Roman Catholic Diocese of Bathurst (Canada)

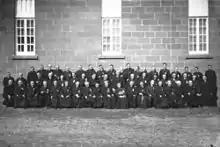
Clergy of the Diocese of Chatham in Caraquet in 1930 with bishop Patrice Alexandre Chiasson in the center

On 8 May, 1860, the Diocese of St. John was divided, creating the Diocese of Chatham. The diocese comprises the northern half of the Province of New Brunswick, including the counties of Gloucester, Madawaska, Northumberland, Restigouche, Victoria, and the part of Kent north of the Richibucto River. This territory formerly belonged to the Diocese of St. John, itself originally a portion of the Archdiocese of Quebec. James Rogers was appointed the first bishop and consecrated 15 August in the same year. On his arrival at Chatham, Bishop Rogers found only seven priests to attend an immense stretch of country. During his episcopate of forty-two years, the diocese greatly expanded; by the time he resigned on 7 August, 1902, he left a diocese of 47 parishes and 51 priests. On the resignation of Bishop Rogers, Thomas Francis Barry, consecrated titular Bishop of Thugga and Coadjutor of Chatham, on 7 August, 1902, succeeded to the See of Chatham.